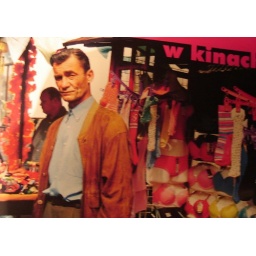
I definitely want to see this film; looks like a scene from Stary Kleparz market near my house